Thanjavur Muthu Pallakku Festival

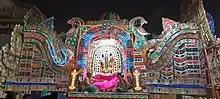
Muthu Pallakku (Pearl Palanquin)

Thanjavur Muthu Pallakku Festival is a festival celebrated every year in Thanjavur, Tamil Nadu, India.